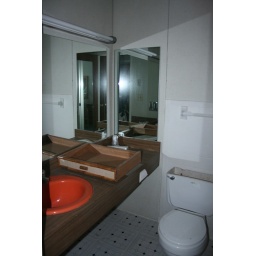
Retro bathroom in the Tudor building